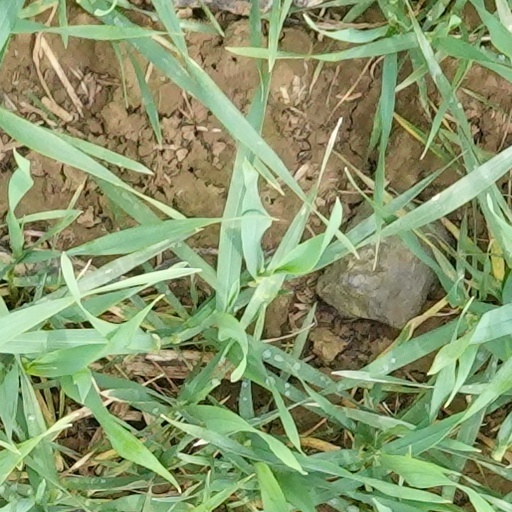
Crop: wheat